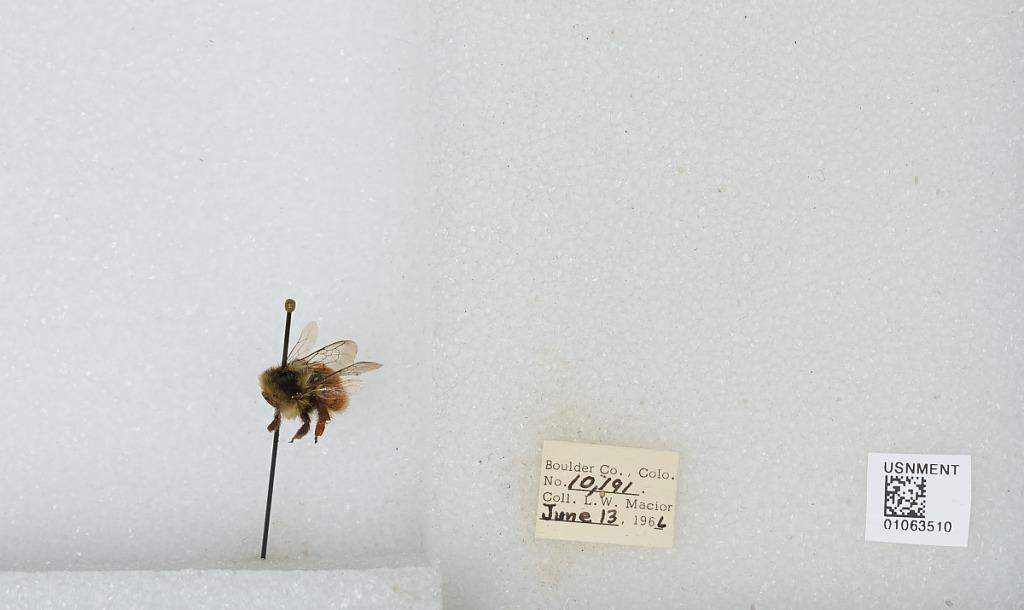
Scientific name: Bombus (Pyrobombus) bifarius Cresson
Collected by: L. Macior
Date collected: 1966-6-13
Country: United States
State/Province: Colorado
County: Boulder
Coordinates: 40.09, -105.36